Vojislav Nikčević

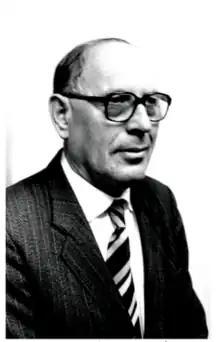

Vojislav Nikčević (18 January 1935 – 2 July 2007) was a Montenegrin linguist.